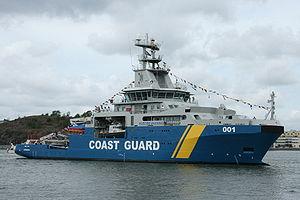
L’agence européenne de garde-frontières et de garde-côtes, appelée communément Frontex, est l'agence de l'Union européenne chargée du contrôle et de la gestion des frontières extérieures de l'espace Schengen.
Les garde-côtes suédois font partie d'une agence gouvernementale civile suédoise chargée de: